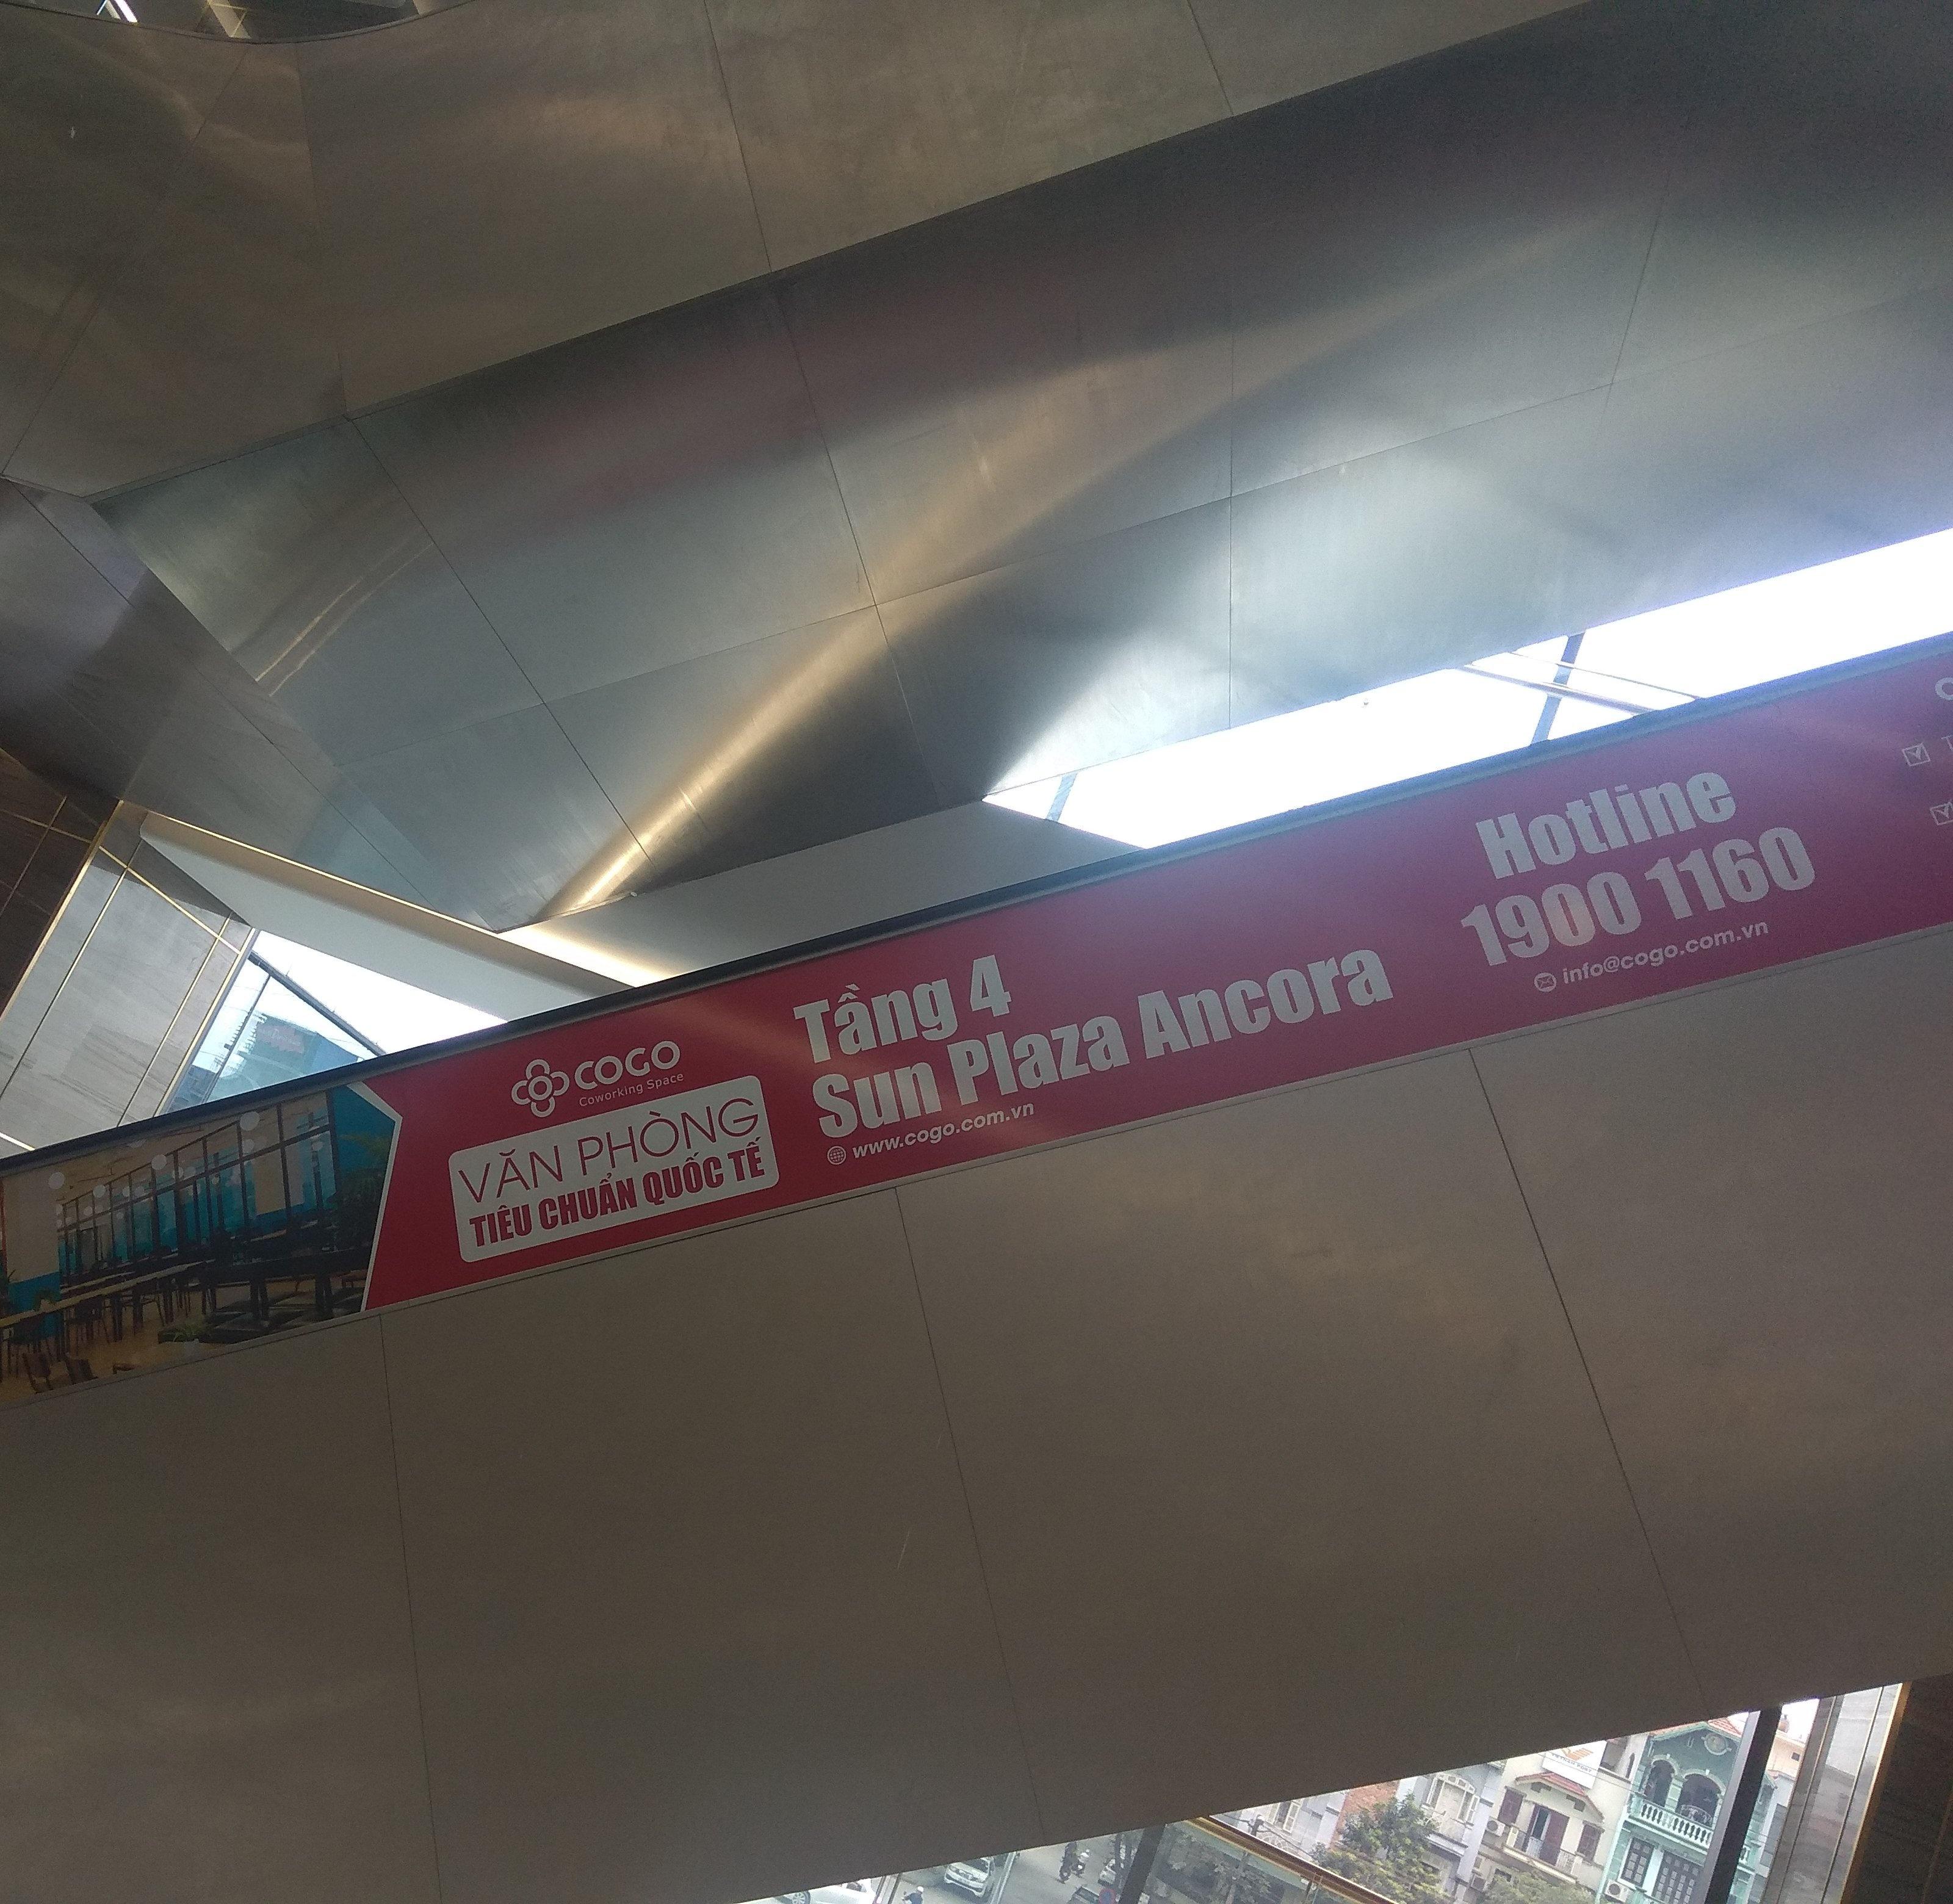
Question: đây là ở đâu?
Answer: đây là tầng 4 sun plaza ancora